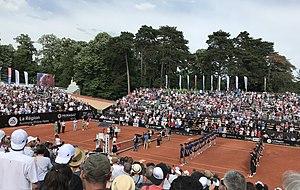
Finale de l'Open Parc Auvergne - Rhône-Alpes de Lyon, 26 mai 2018.
L'édition 2018 du tournoi de tennis de Lyon se déroule du 20 au 26 mai sur terre battue en extérieur. Elle appartient à la catégorie ATP 250. Dominic Thiem remporte l'épreuve en simple, Nick Kyrgios et Jack Sock celle en double.